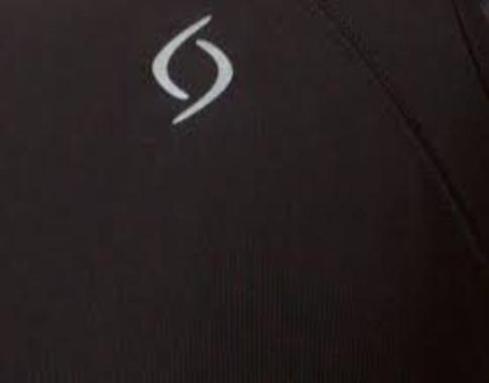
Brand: moving comfort-2
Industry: Clothes